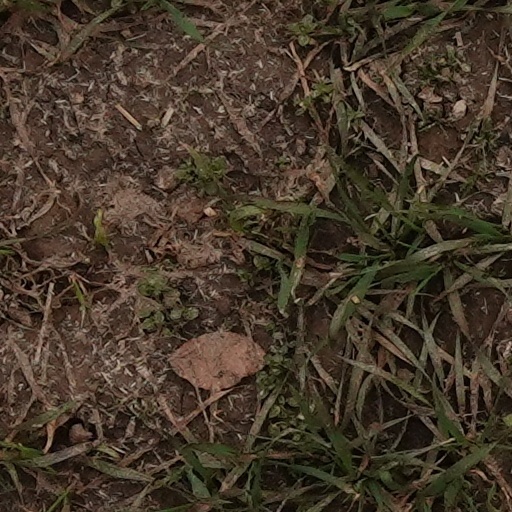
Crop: wheat